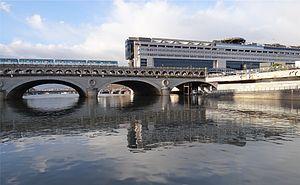
Ministère de l'Économie, des Finances et de l'Industrie, vu depuis la Seine, Paris, France
Philippe Huet (1920-1994), est un haut fonctionnaire, ancien président de la SEITA et des Charbonnages de France.